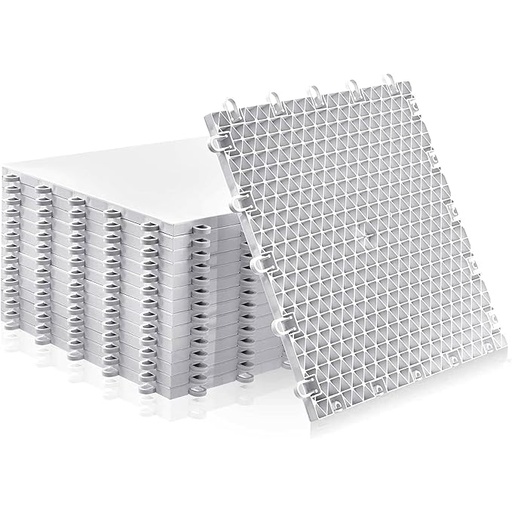
Premier Sports – Hockey Flooring Tiles for Training - 15 Pack of 12 x 12“ – Hockey Floor Mat for Creating Training Space - Hockey Training Equipment – for Hockey Stickhandling and Shooting Practice
About This ❄️ PERFECT TRAINING SURFACE: Premier Sports hockey training tiles are made for indoor and outdoor use. Tiles mimic the slick surface needed for training hockey shots and stick handling drills. A must-have hockey training equipment for every serious player. TILES NOT MEANT FOR SKATING! ✨TOP QUALITY MATERIAL: Hockey shooting tiles are composed of quality synthetic material, which is of reliable quality, not easy to break, deform or fade, serviceable for long time use. It can also offer good protection for your hockey stick from hard surfaces. ⚖️ LIGHT WEIGHT AND COMPACT: The hockey ice tile have compact sizes and light weight, easy for you to store when not in use, also portable for you to carry out with to play sports with friends, bringing you much convenience. 🏆 PRACTICE ALL YEAR ROUND: Premier Sports tiles are treated with a weather-proof coating, allowing for year-round hockey practice indoors or outdoors—in the backyard, at home, on the patio, in the garage, and more. 👌 WIDELY APPLICABLE: Premier Sports Hockey tiles are suitable for people at different levels, also fit players of all ages, making it possible for you to hone your skills everywhere you are.
Brand: PremierSports
Category: Sporting Goods > Athletics > Figure Skating & Hockey > Figure Skating & Hockey Training Aids > Figure Skating & Hockey Training Mats